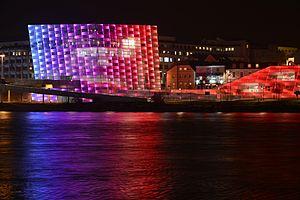
Linz, aussi connue en français sous le nom de Lintz, est une ville du nord-ouest de l'Autriche, capitale du Land de Haute-Autriche, sur le Danube. Avec 204 846 habitants en 2018, elle est la 3ᵉ ville la plus peuplée du pays.